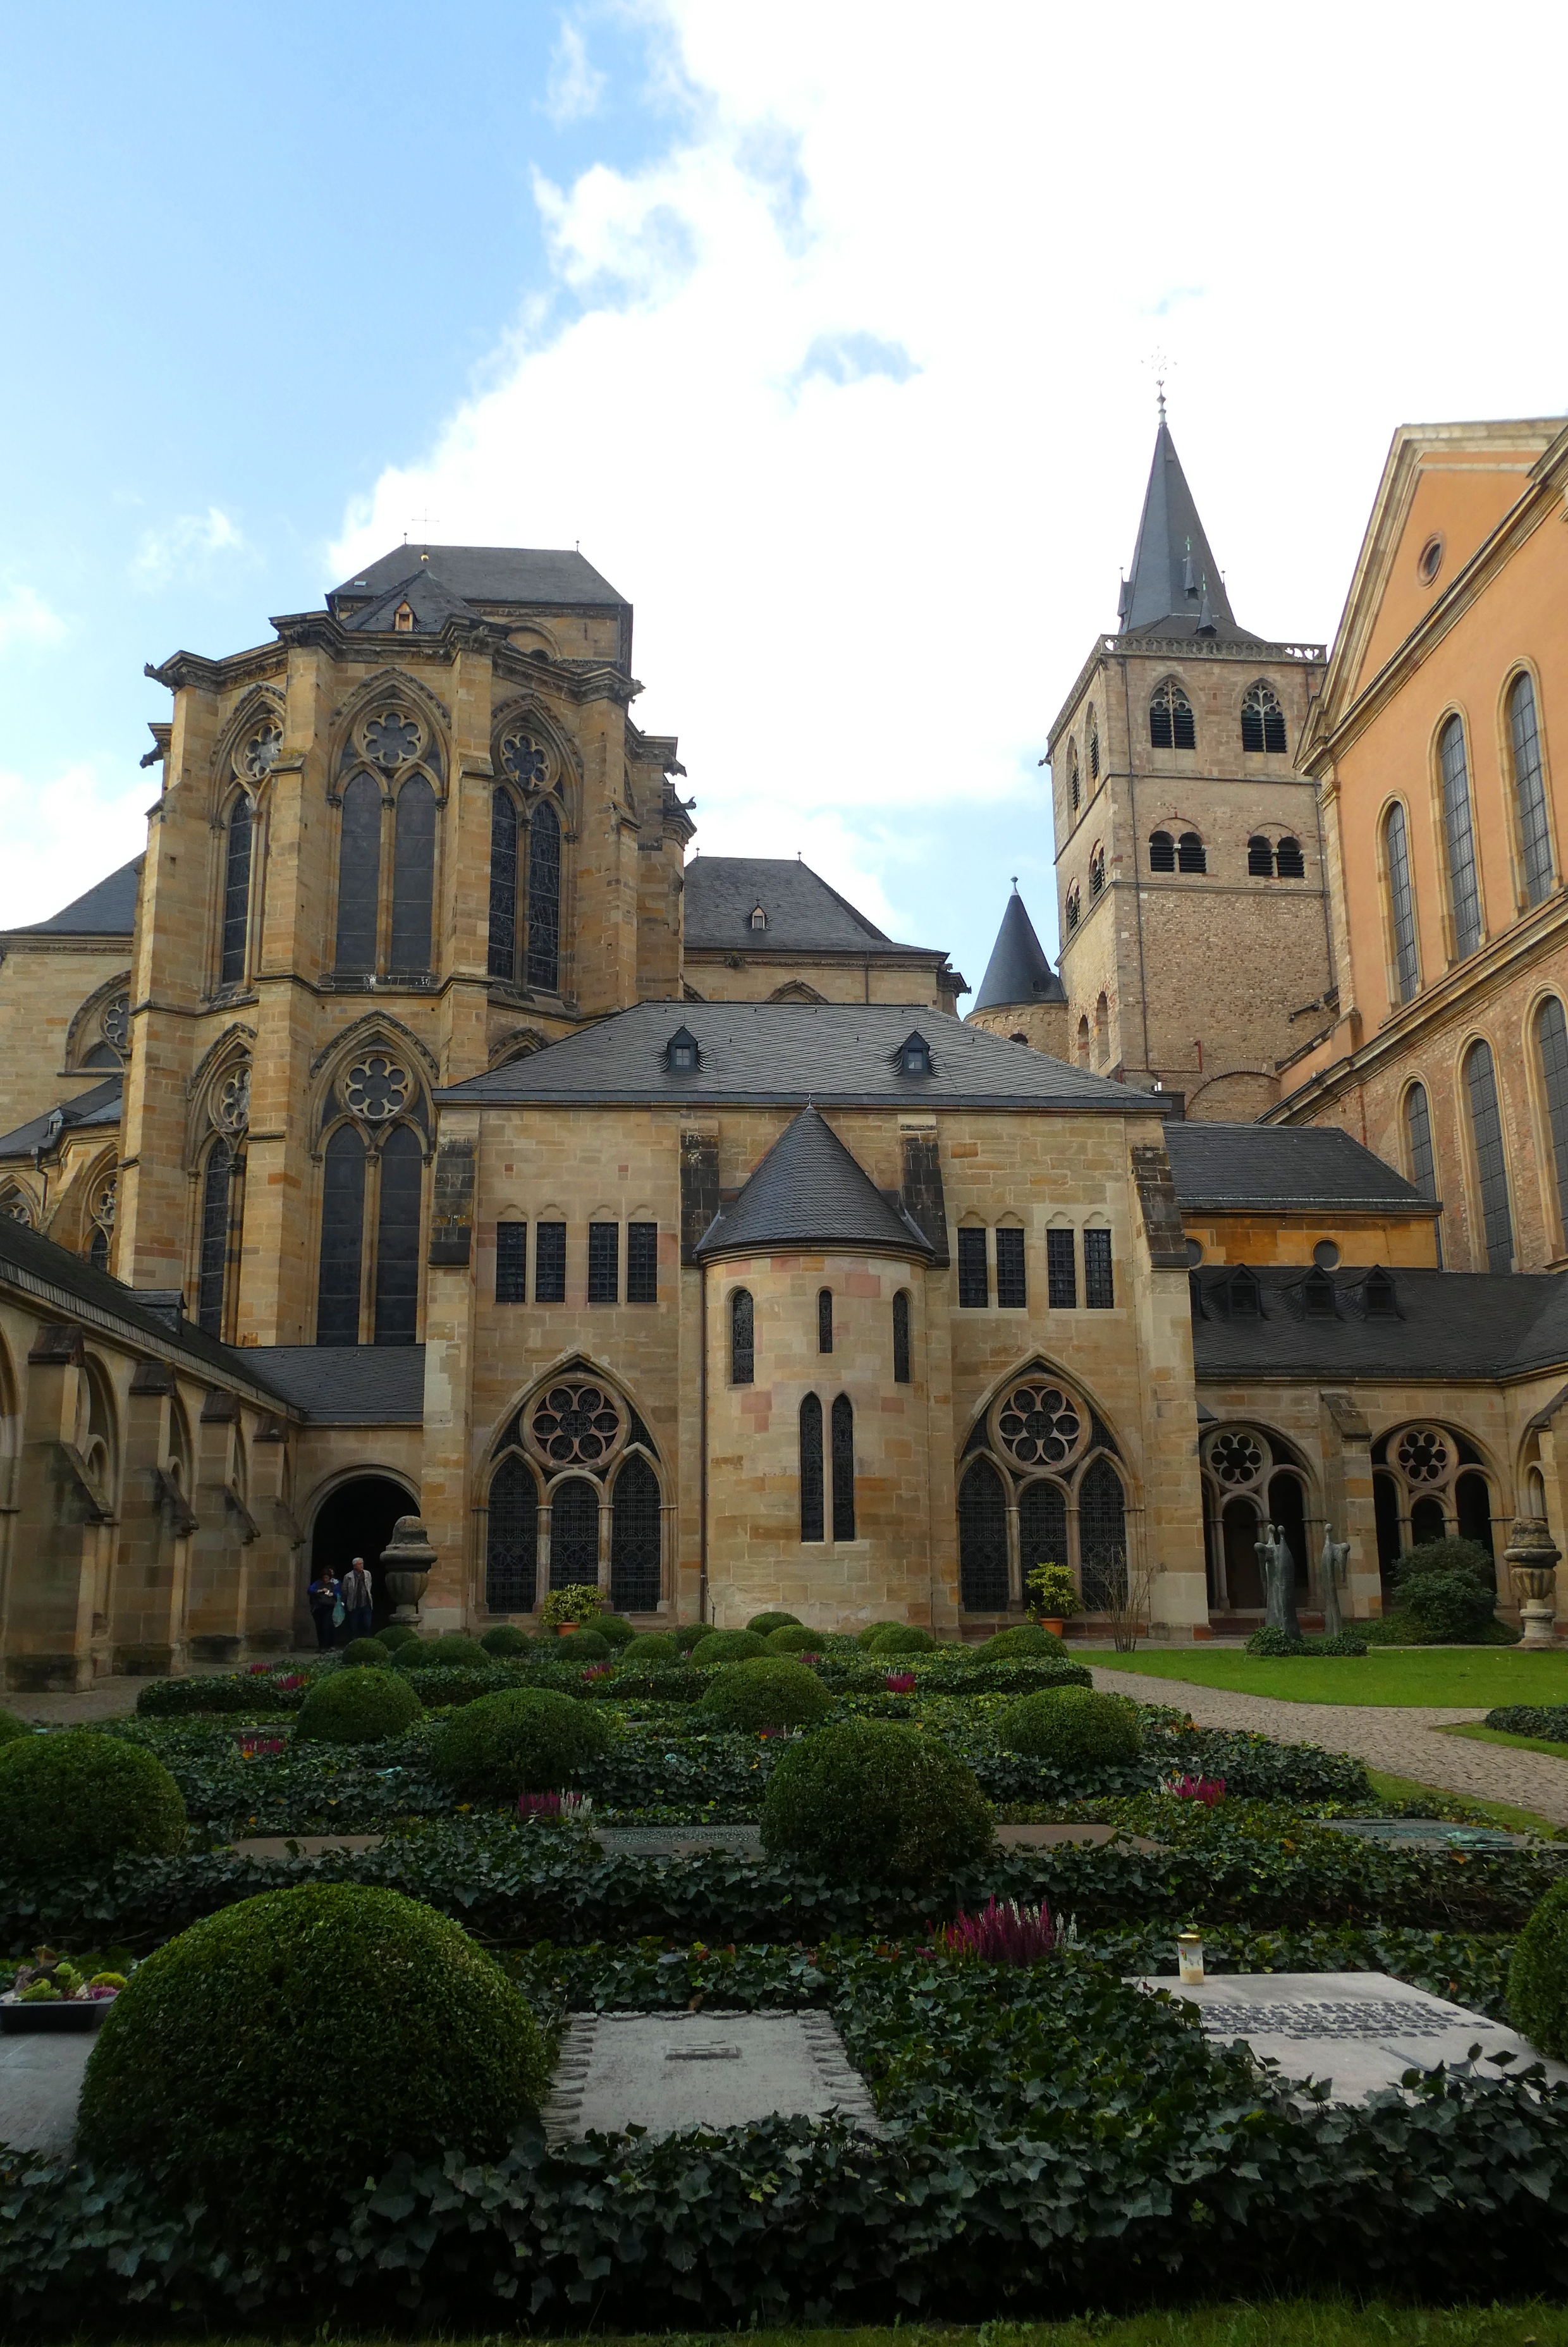
cathedral, trier, monastery garden, germany, architecture, building, landmark, estate, stately home, mansion, palace, sky, medieval architecture, grass, chateau, church, facade, classical architecture, place of worship, historic house, city, house, basilica, plant, castle, abbey, manor house, convent, tourism, college